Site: brandenburg
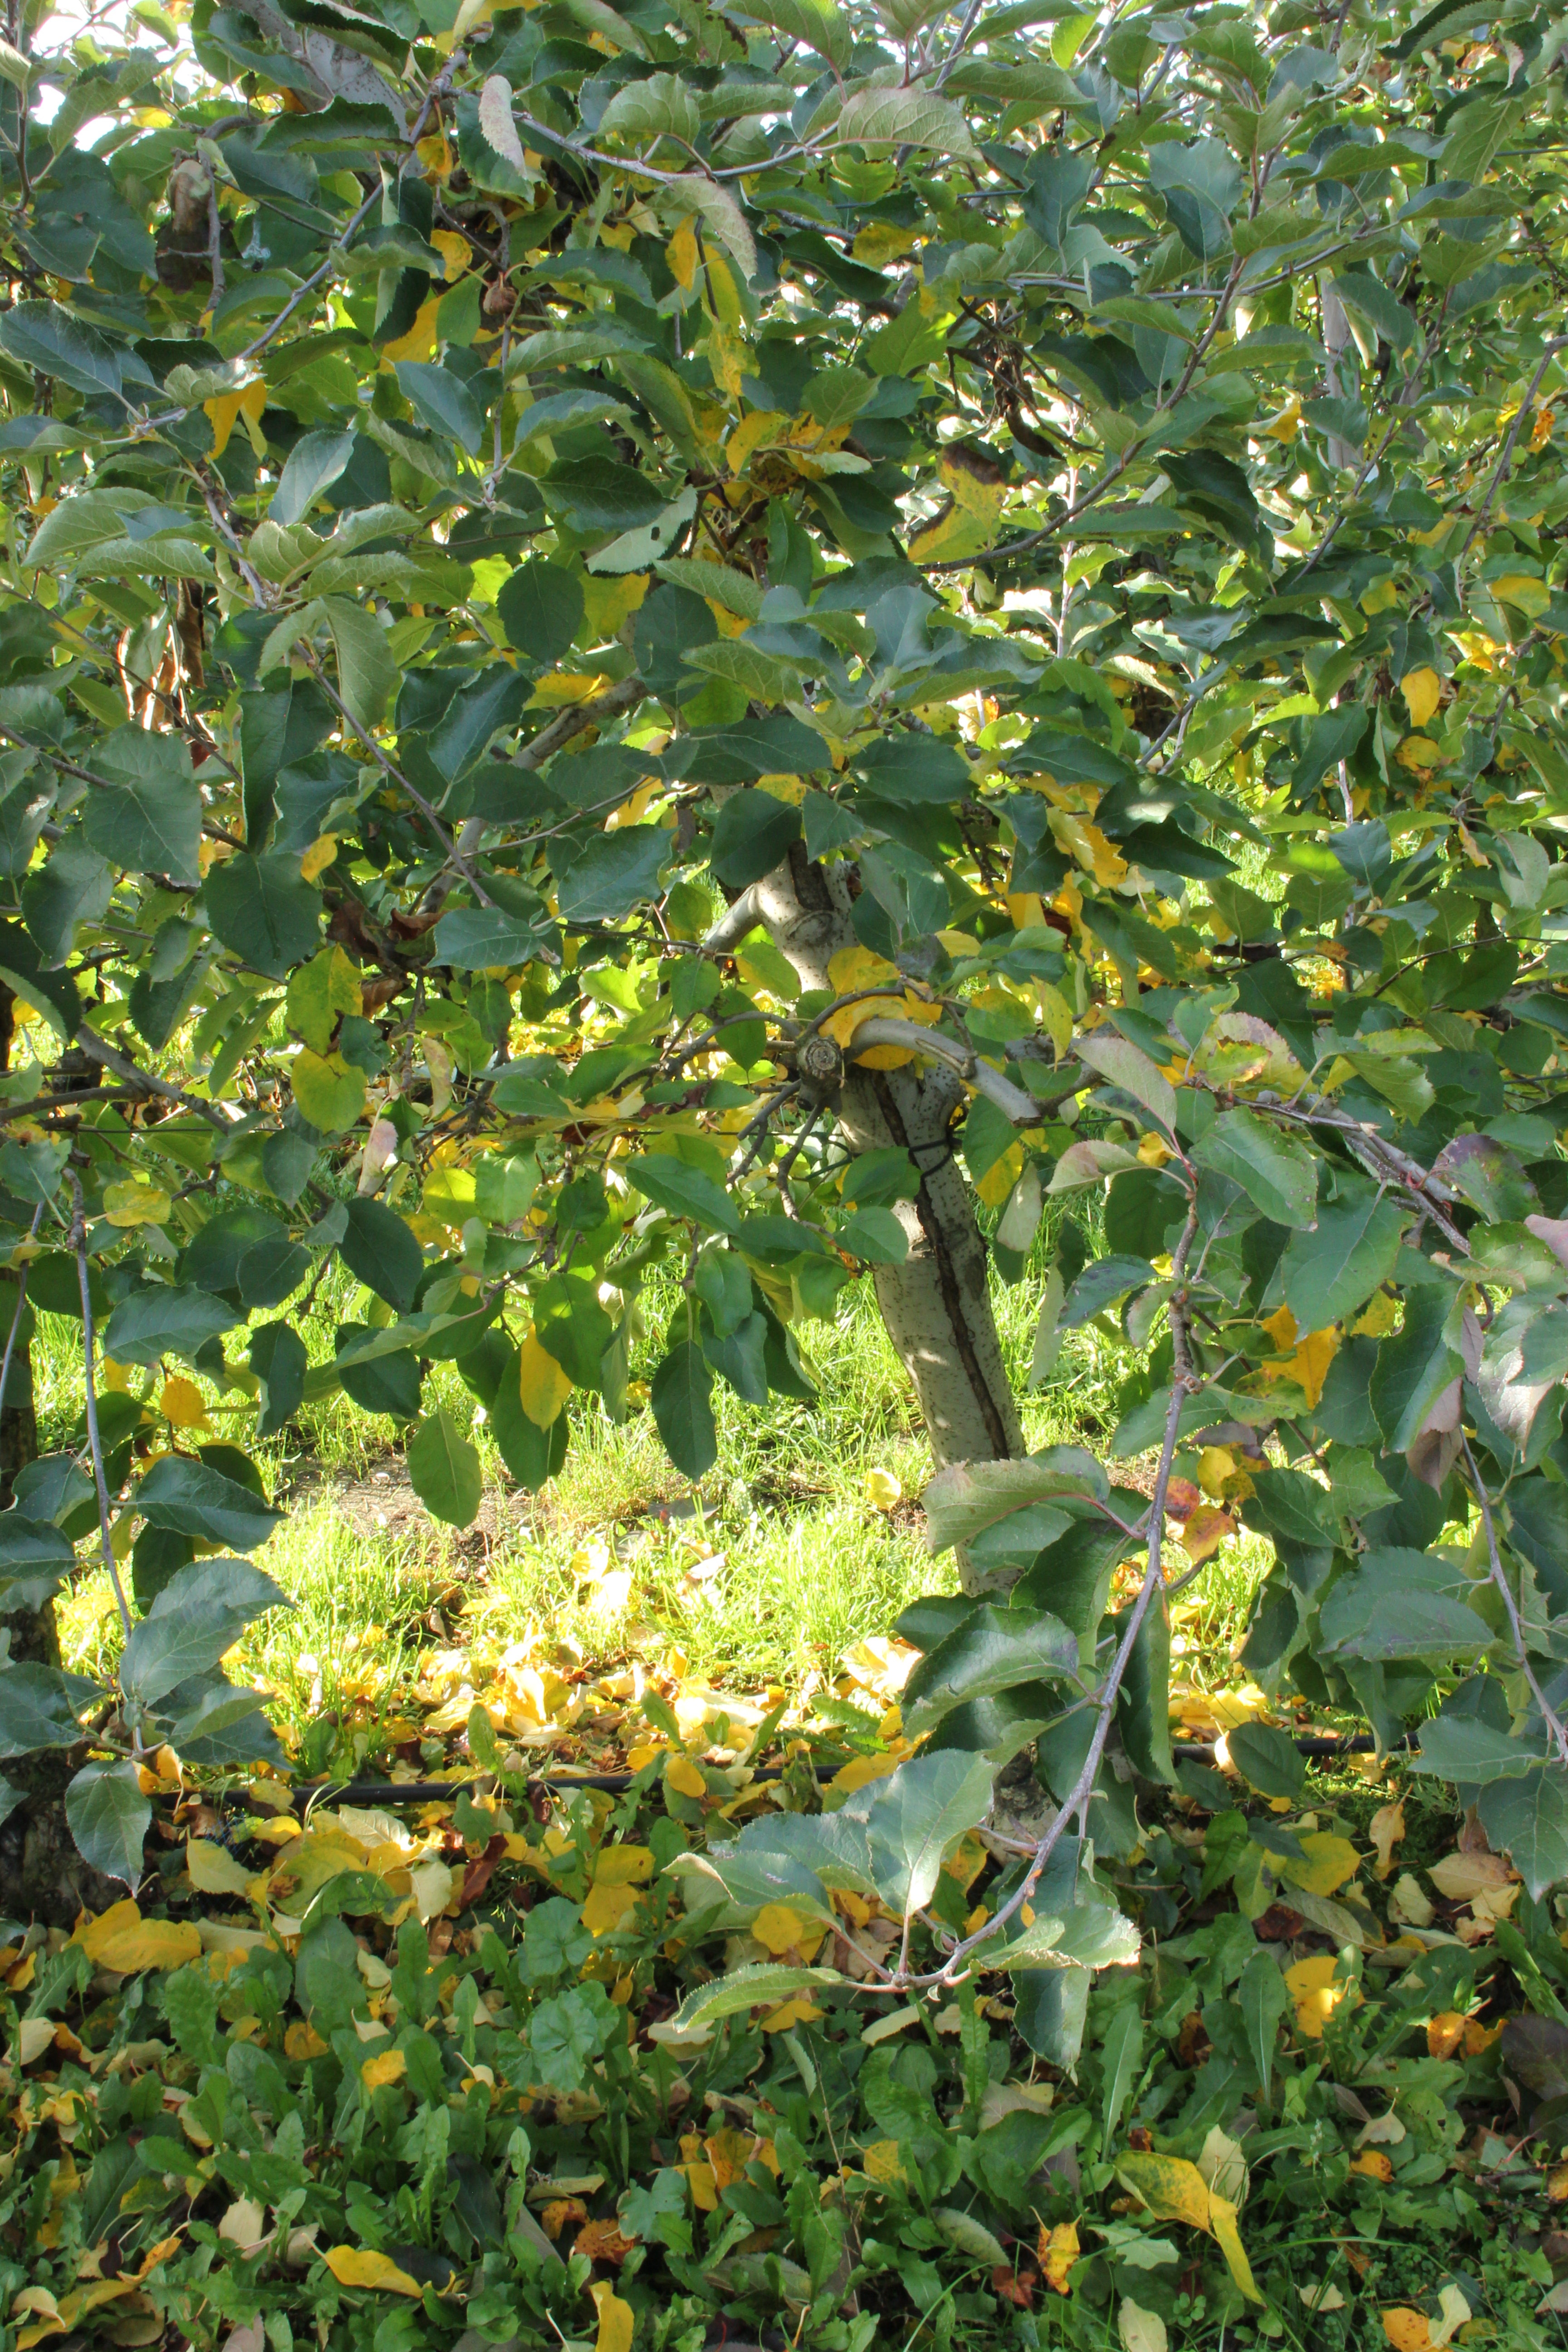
Growth stage (BBCH 91): Senescence, beginning of dormancy